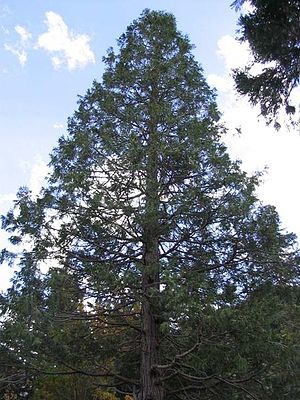
Flodceder / Litteratur
Calocedrus decurrens
Flodceder er en lille planteslægt med tre arter. Flodceder er ikke et ceder-træ i botanisk forstand, det er kun arter i slægten Cedrus, som hører til Gran-familien. Navnet Calocedrus til trods hører flodceder til Cypres-familien lige som f.eks. Livstræ, med hvilket det er nært beslægtet.